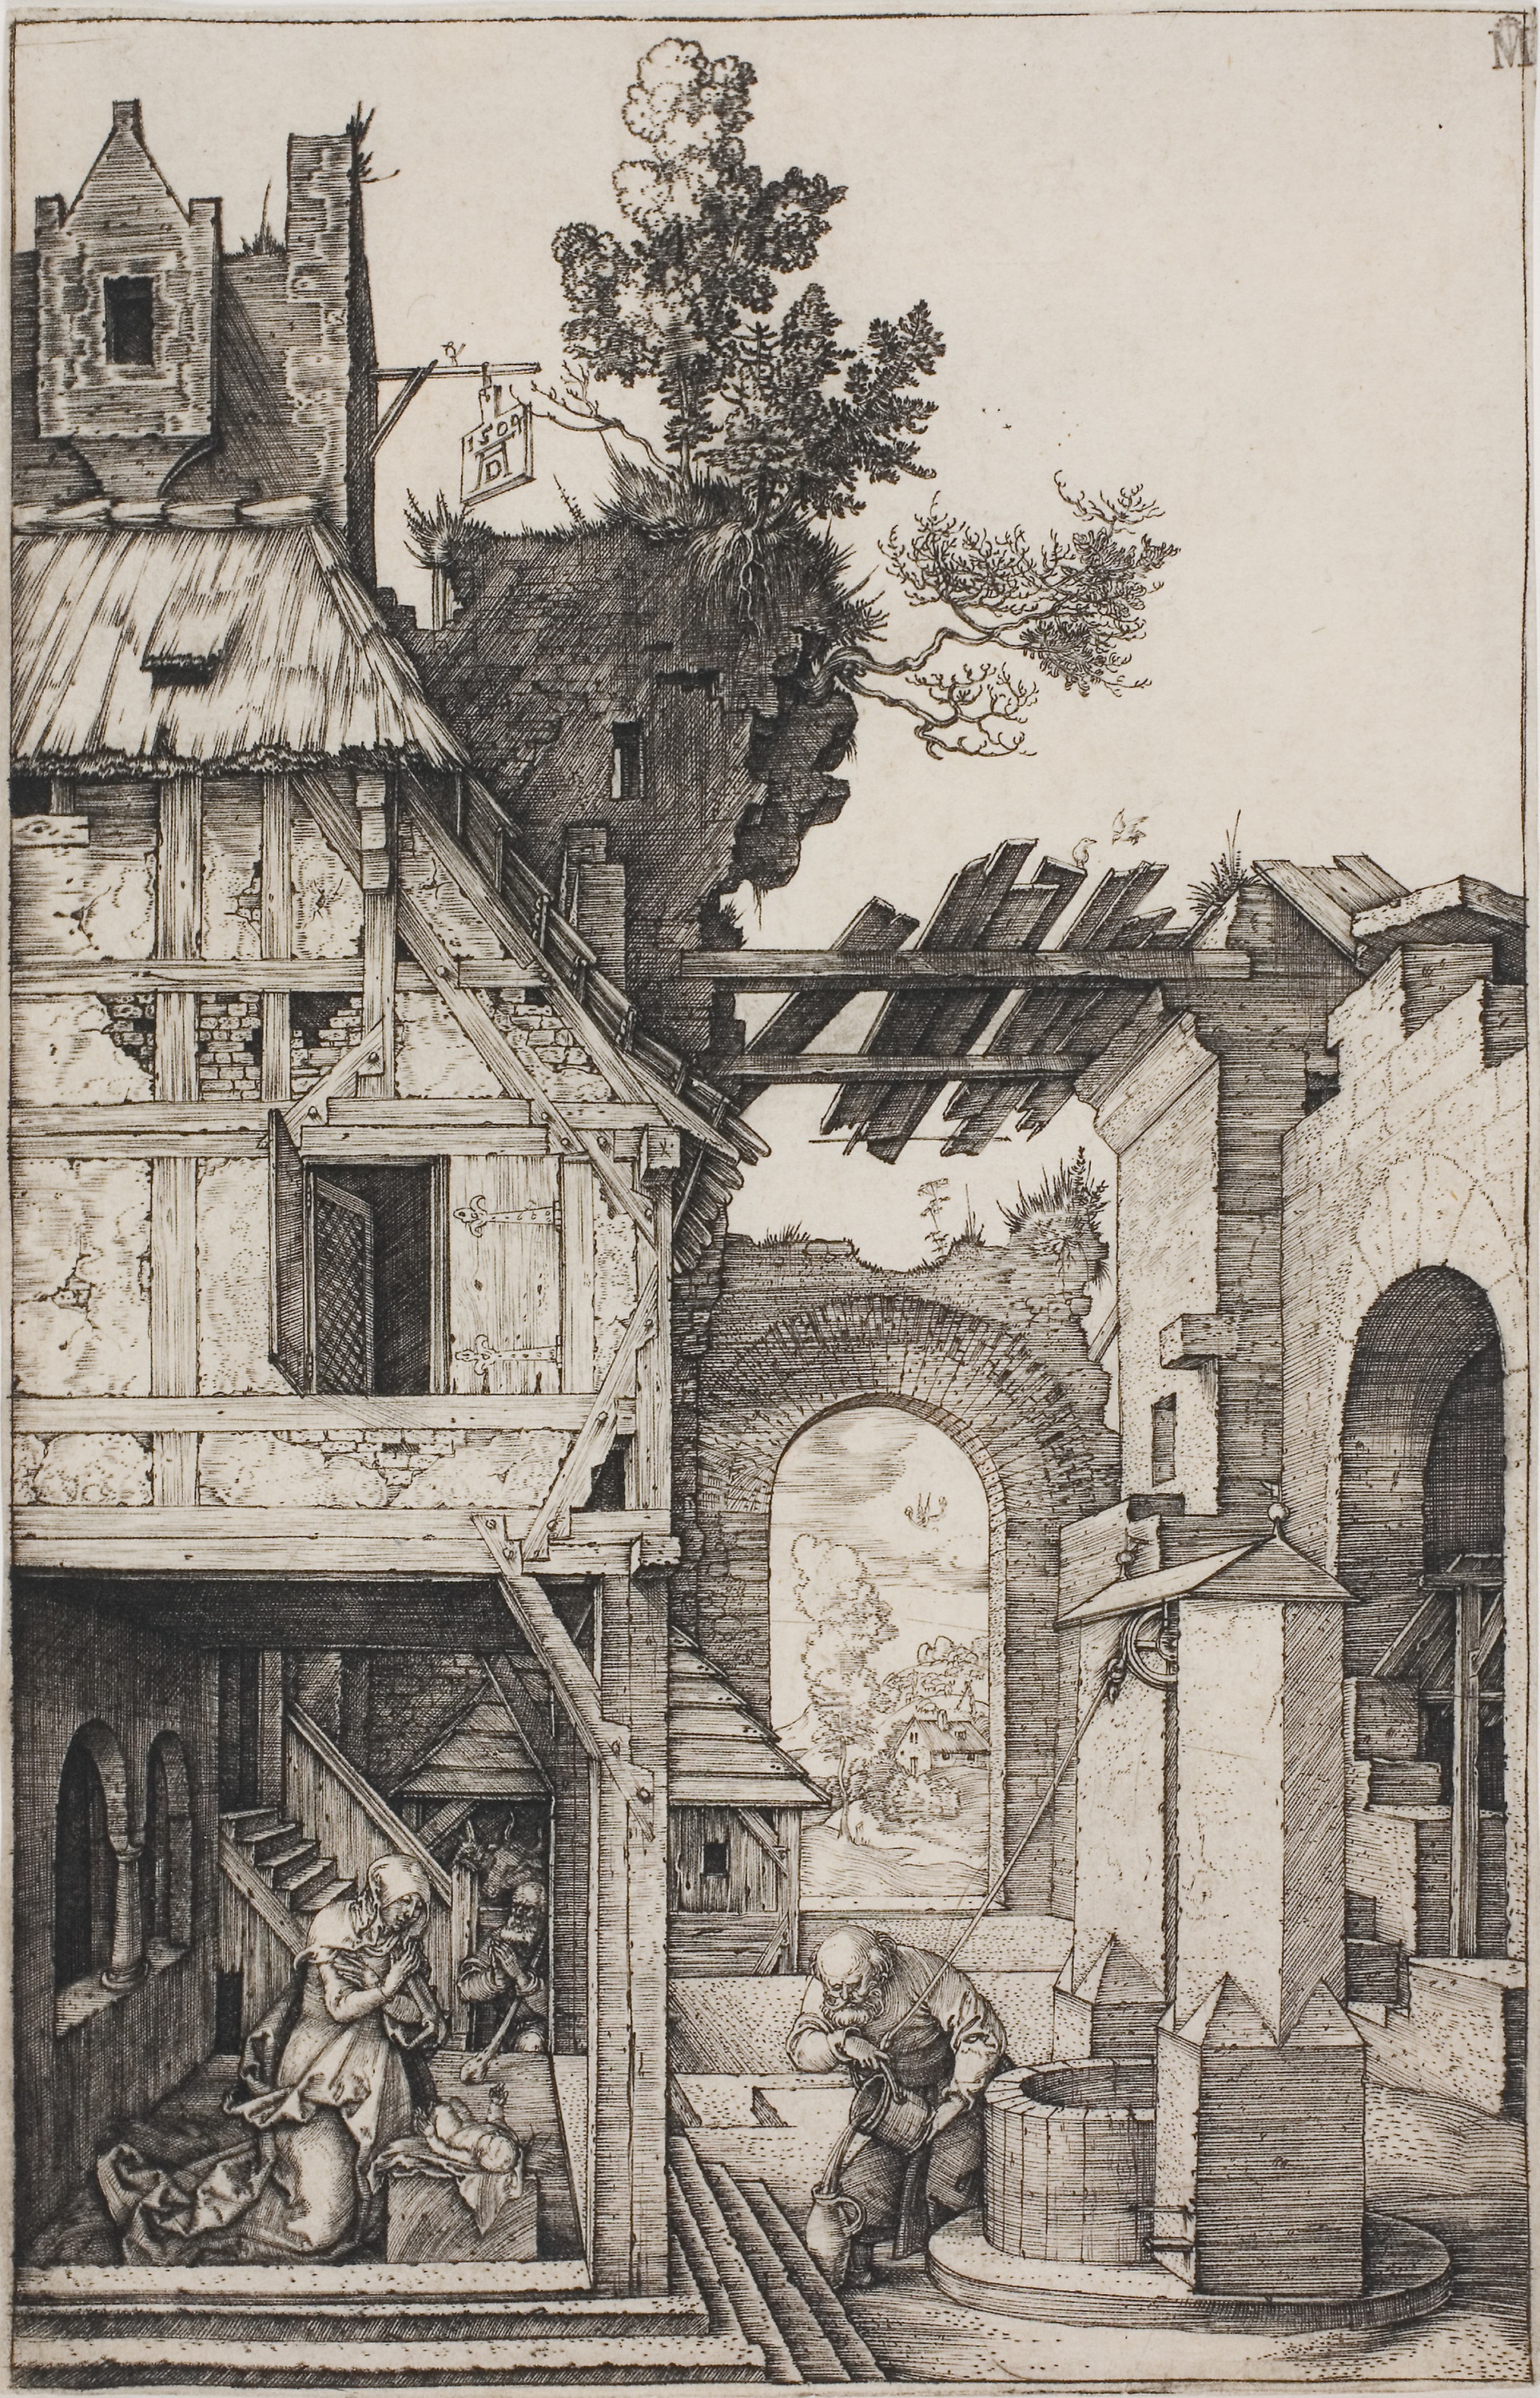
medieval architecture, history, arch, facade, building, black and white, almshouse, drawing, visual arts, ancient history, sketch